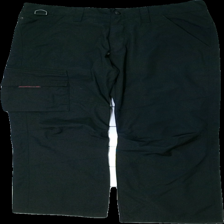
View: front
Type: Trousers
Category: Men
Brand: Not in the list
Brand text on label: Porsche
Colors: Black
Material: 82% polyester, 18% cotton
Cut: Regular
Season: All
Price range: 100-150
Recommended usage: Reuse